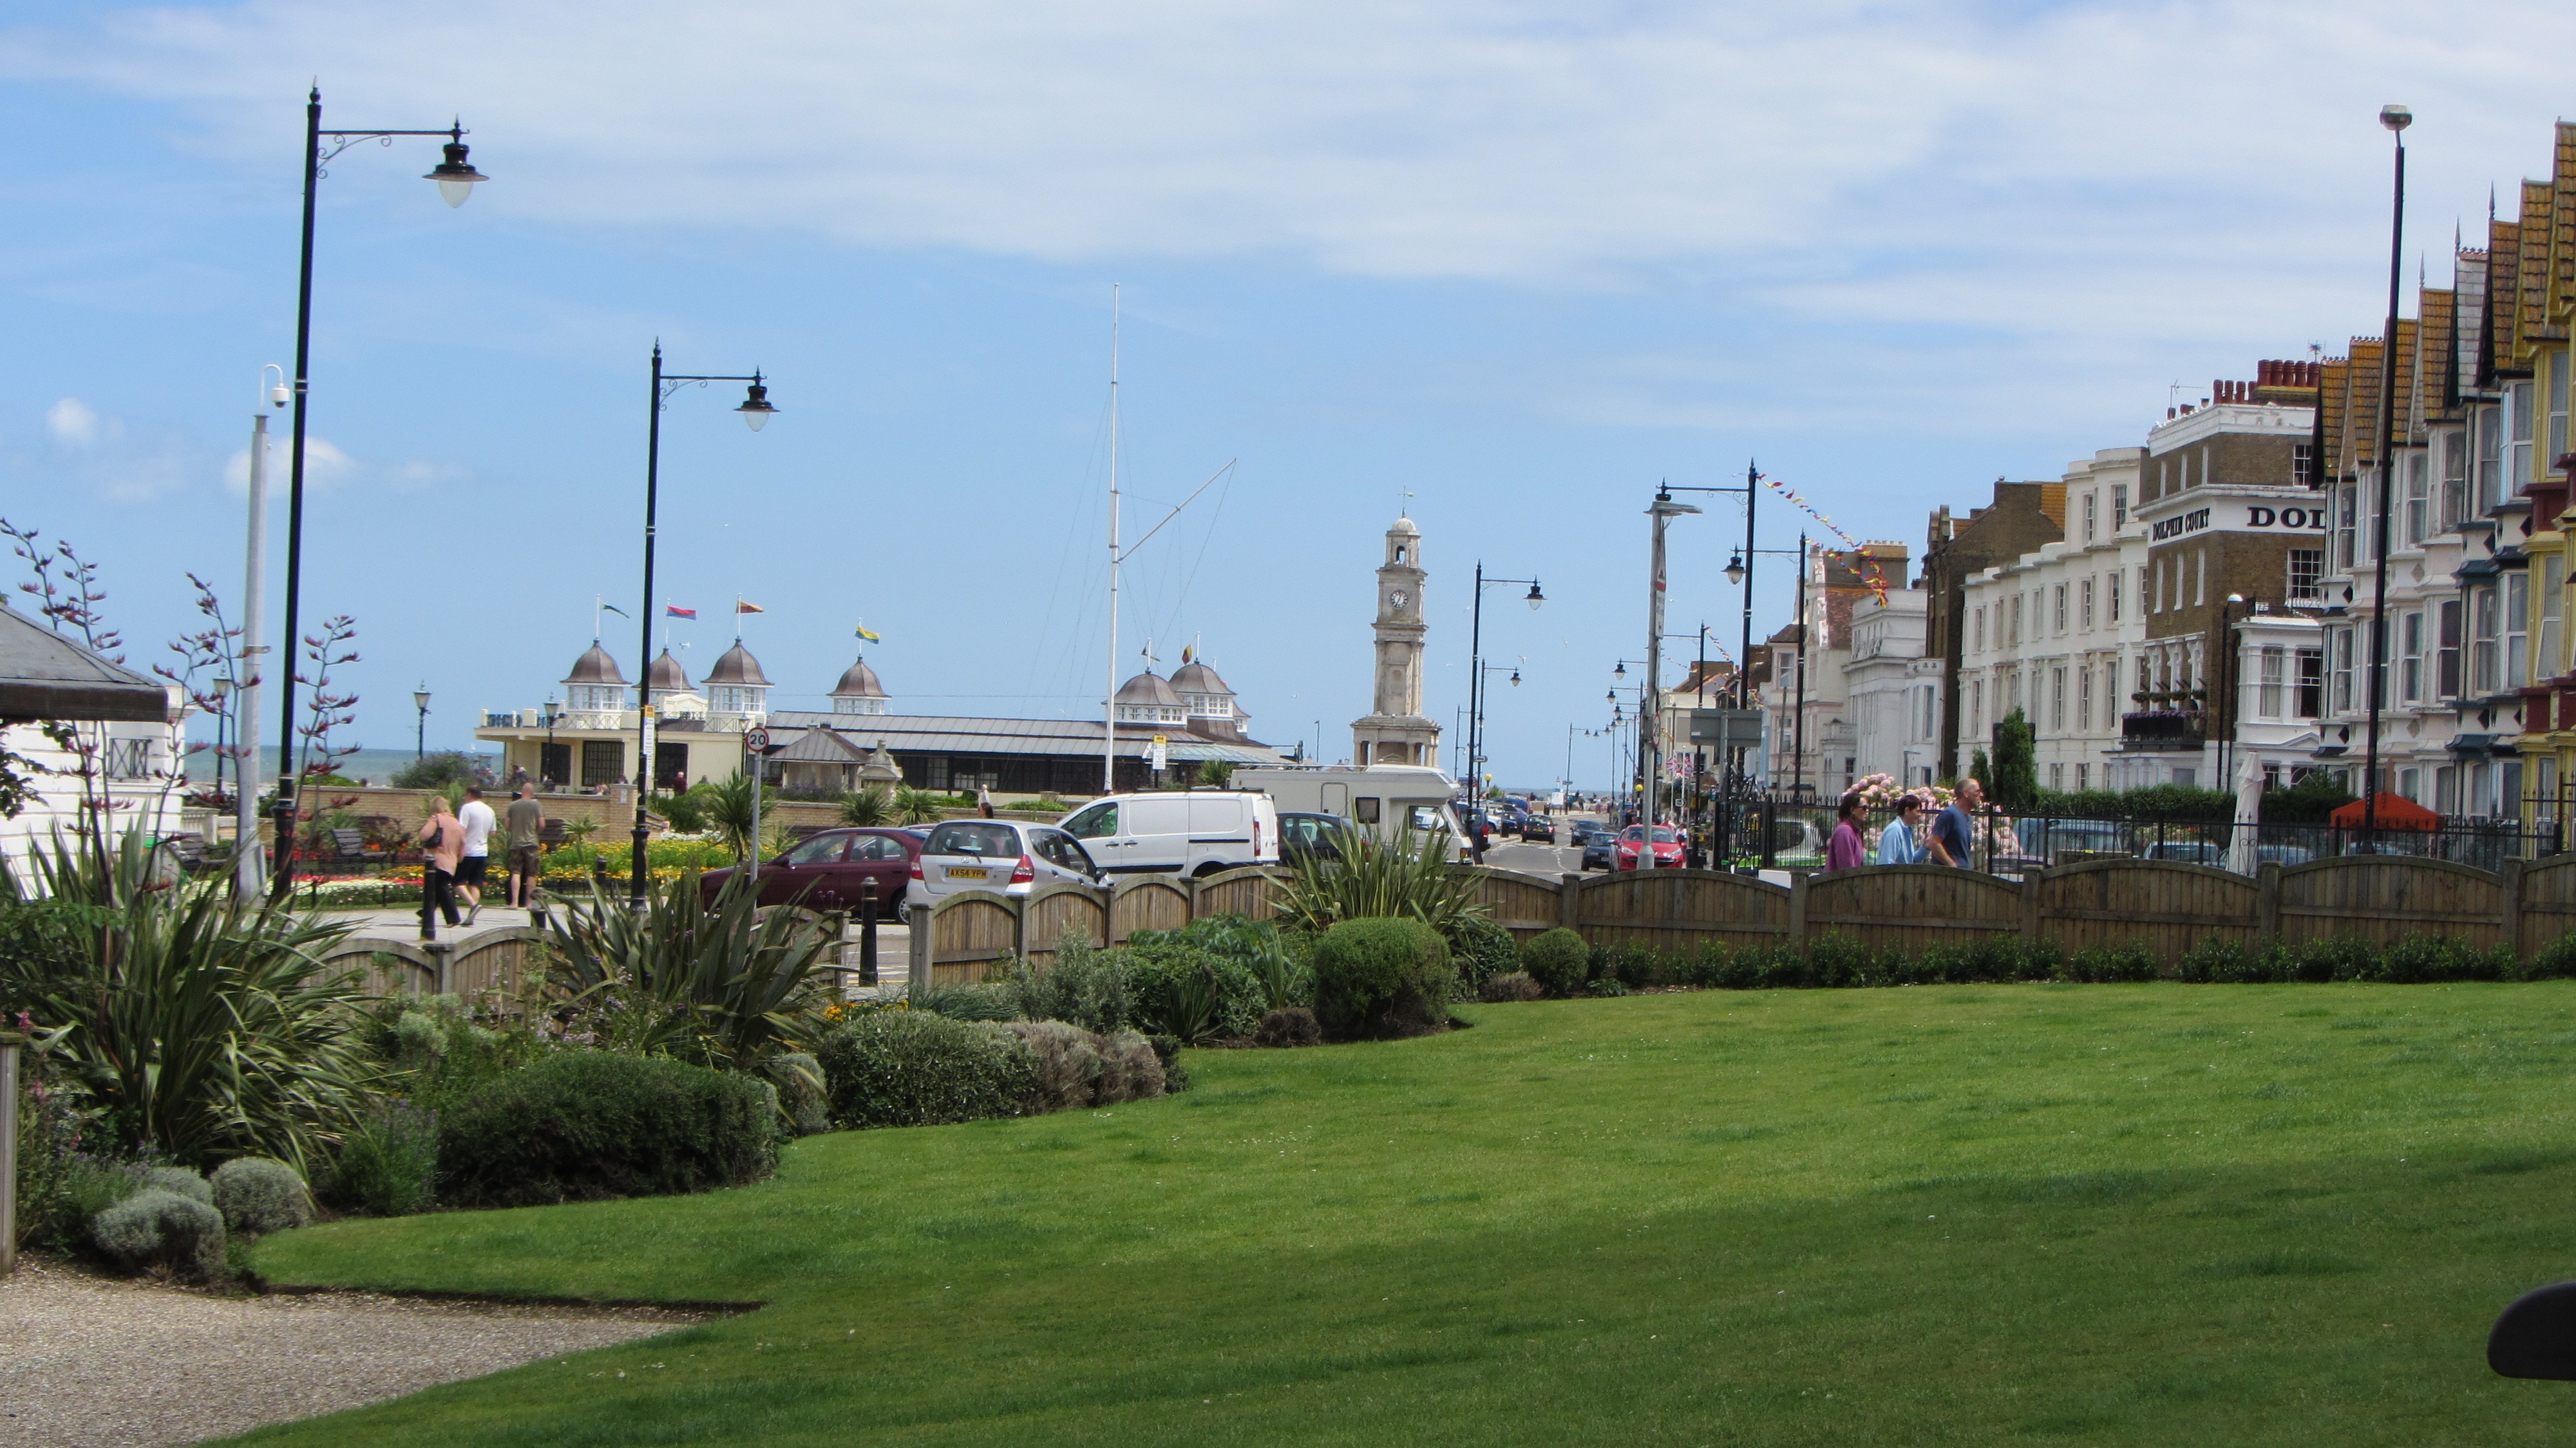
sea, grass, structure, boardwalk, town, walkway, seaside, suburb, stadium, waterway, english, promenade, neighbourhood, residential area, sport venue, english seaside, english seaside resort